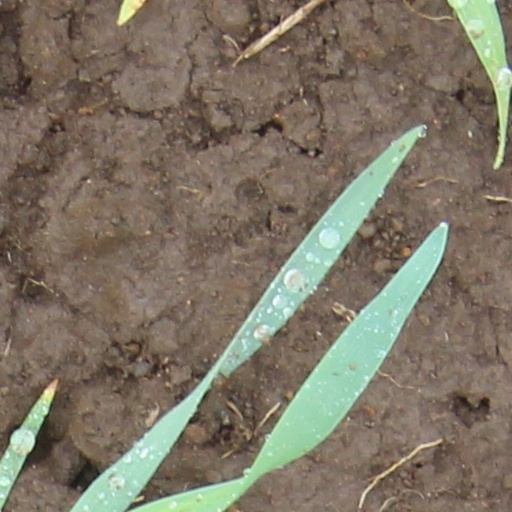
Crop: wheat